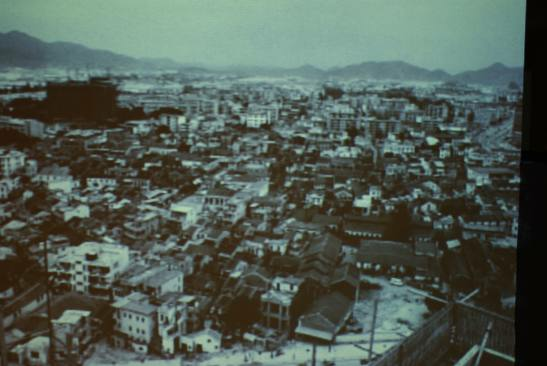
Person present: No